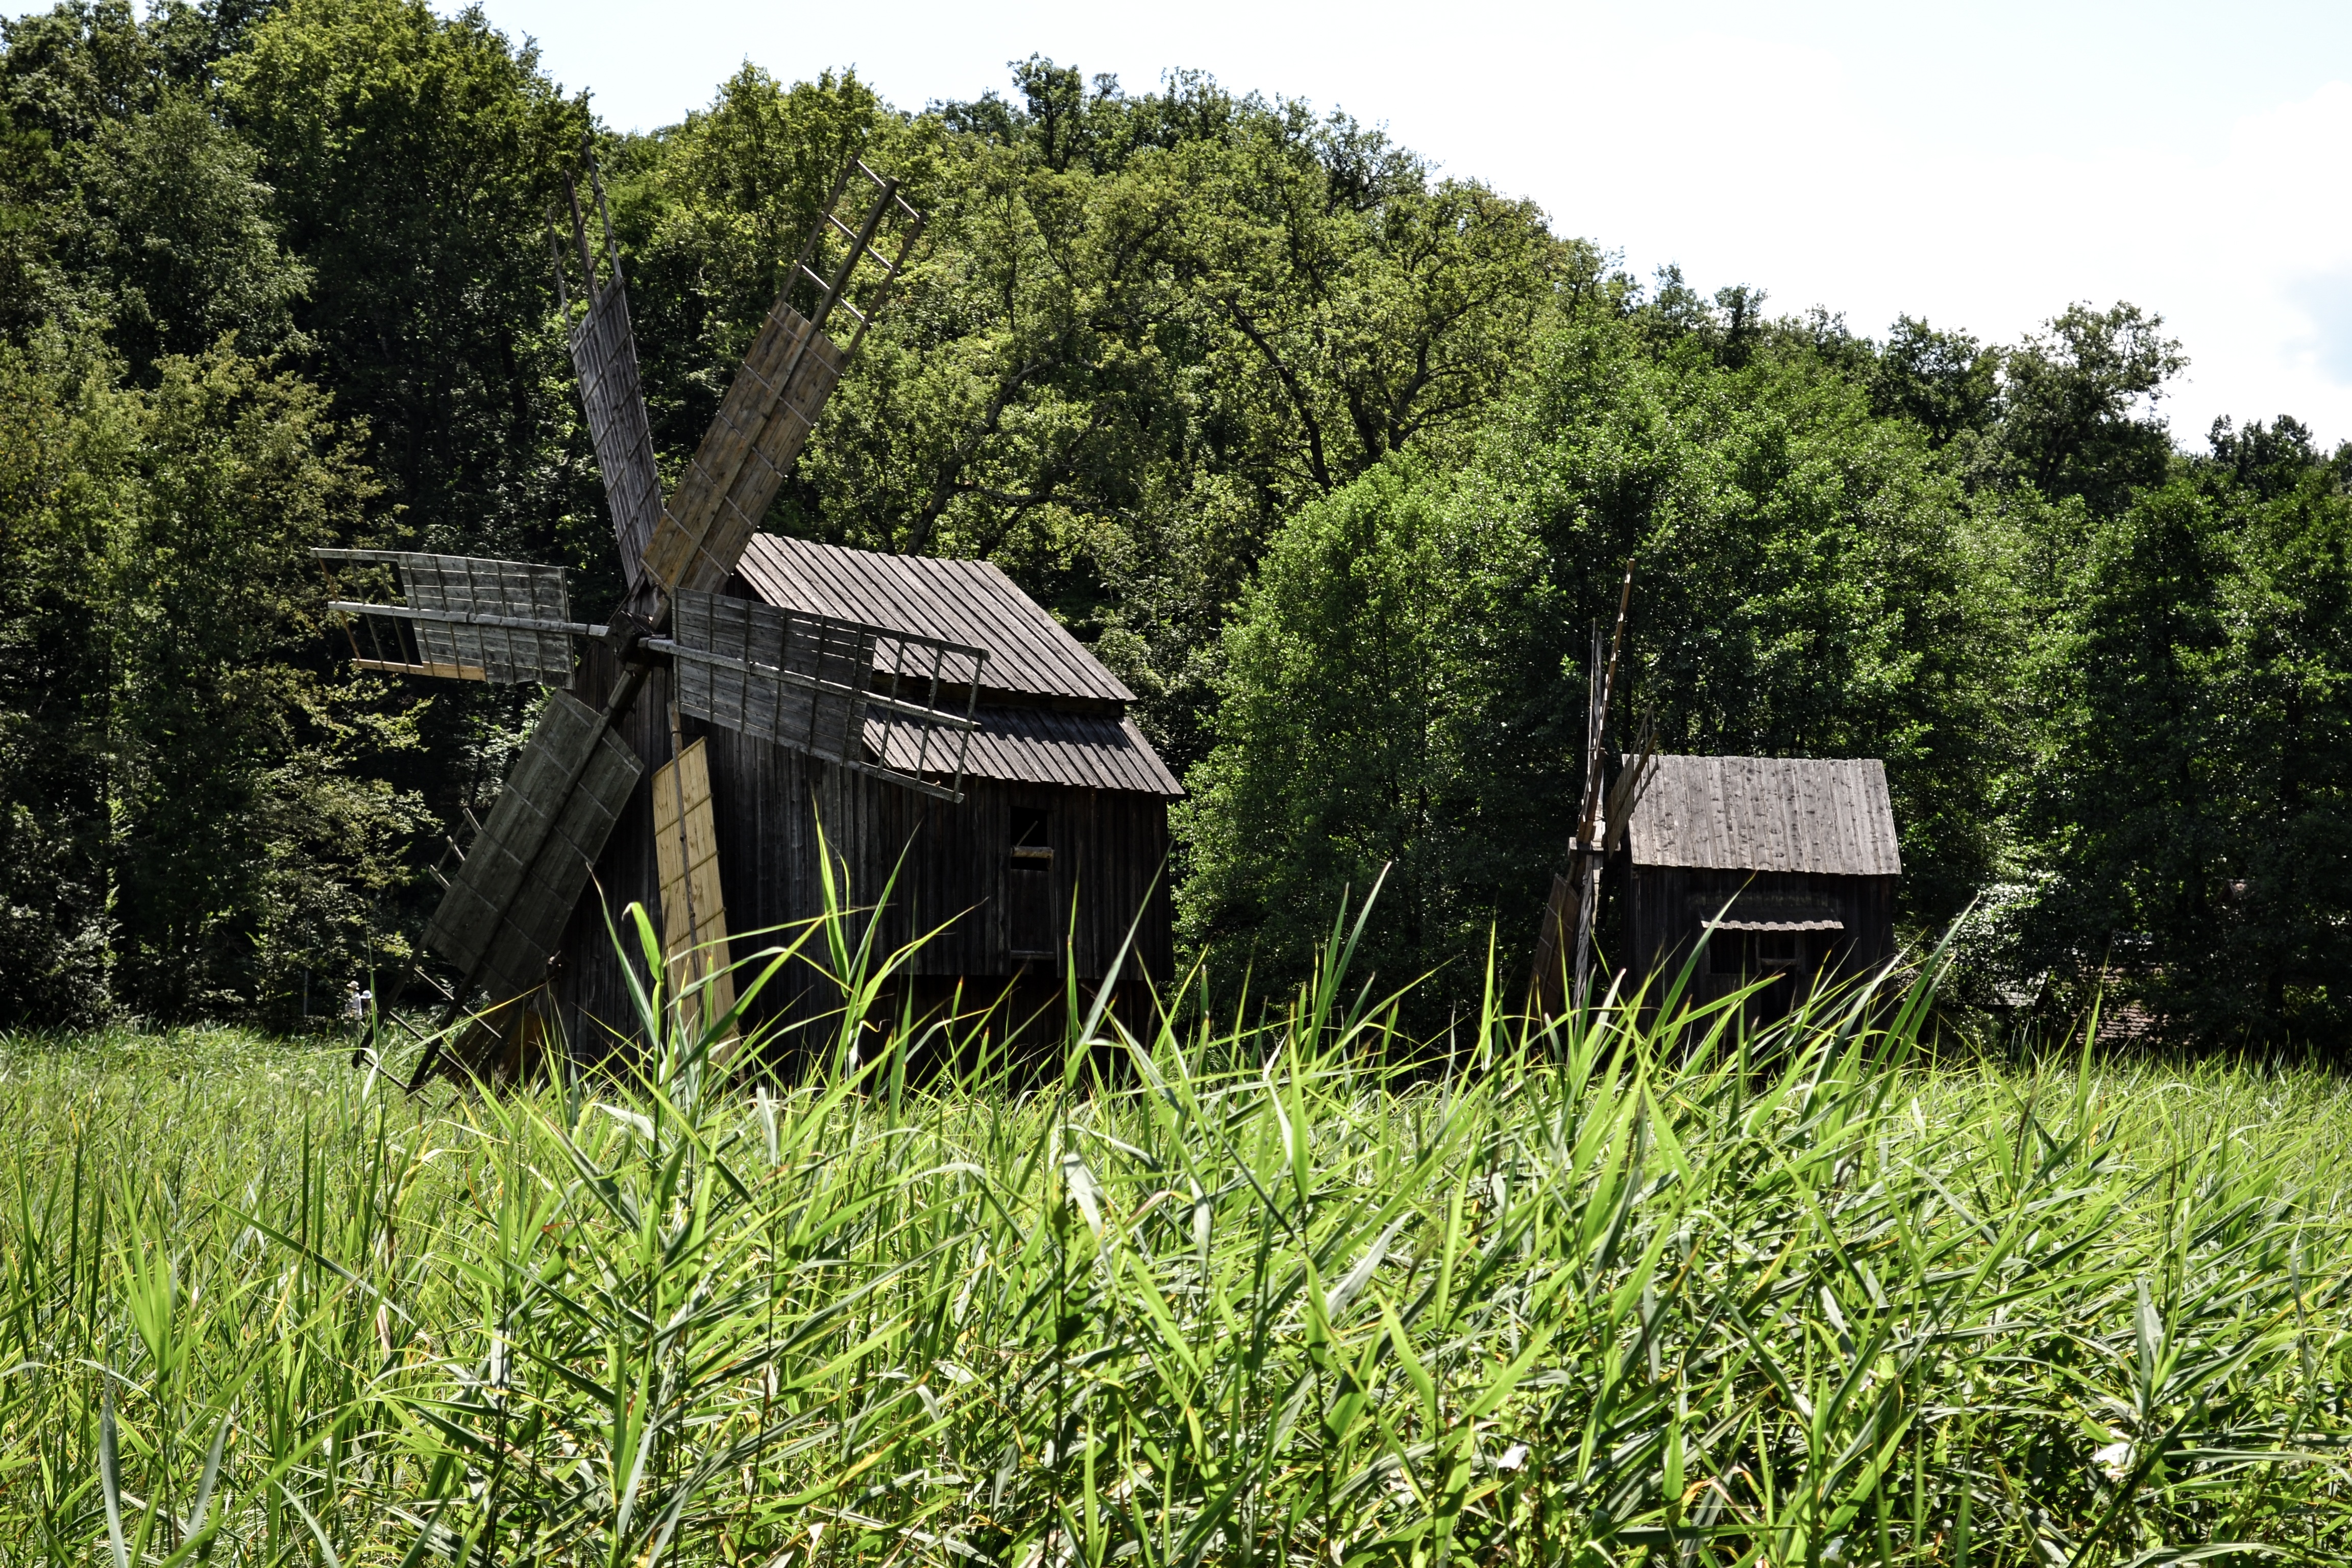
tree, grass, lawn, meadow, windmill, old, green, pasture, shrub, traditional, ecosystem, rural area